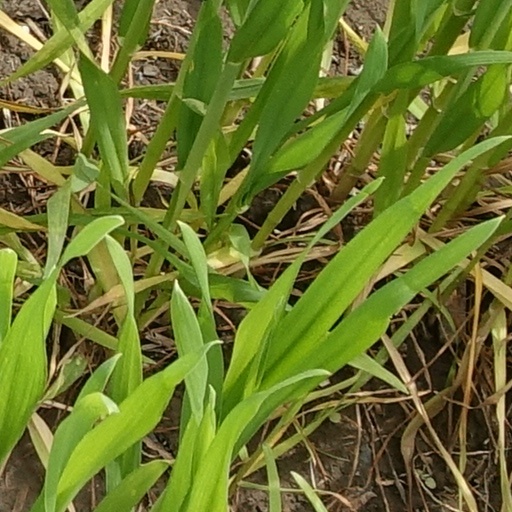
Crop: wheat